Rob Davis (gridiron football)

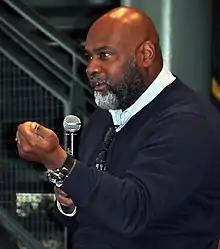
Davis at Lambeau Field in 2015

Robert Emmett Davis (born December 10, 1968) is an American former professional football long snapper in the National Football League (NFL) who is the vice president of player engagement for the Las Vegas Raiders of the National Football League (NFL). He was originally signed by the New York Jets as an undrafted free agent in 1993. He played college football for the Shippensburg Raiders.